Djursland

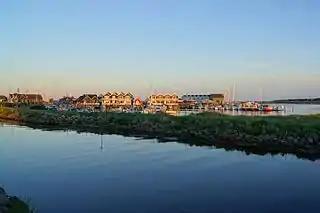
Grenå Marina

These three woods each have an area of approximately 50 km. Wildlife in Djursland includes four species of deer, with roe deer the smallest and most common, and red deer the largest. The two others are fallow deer and sika deer. Hares, foxes, badgers and pheasants are common.